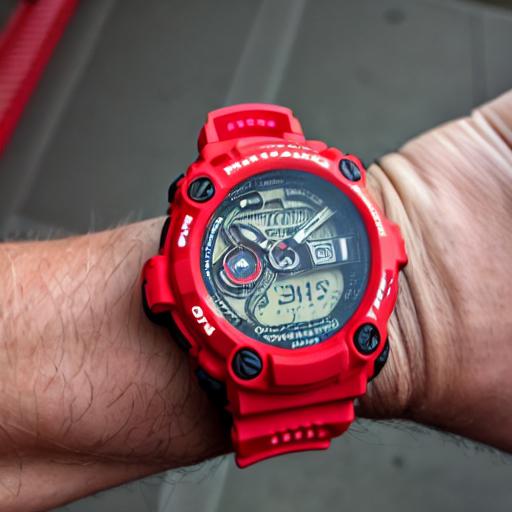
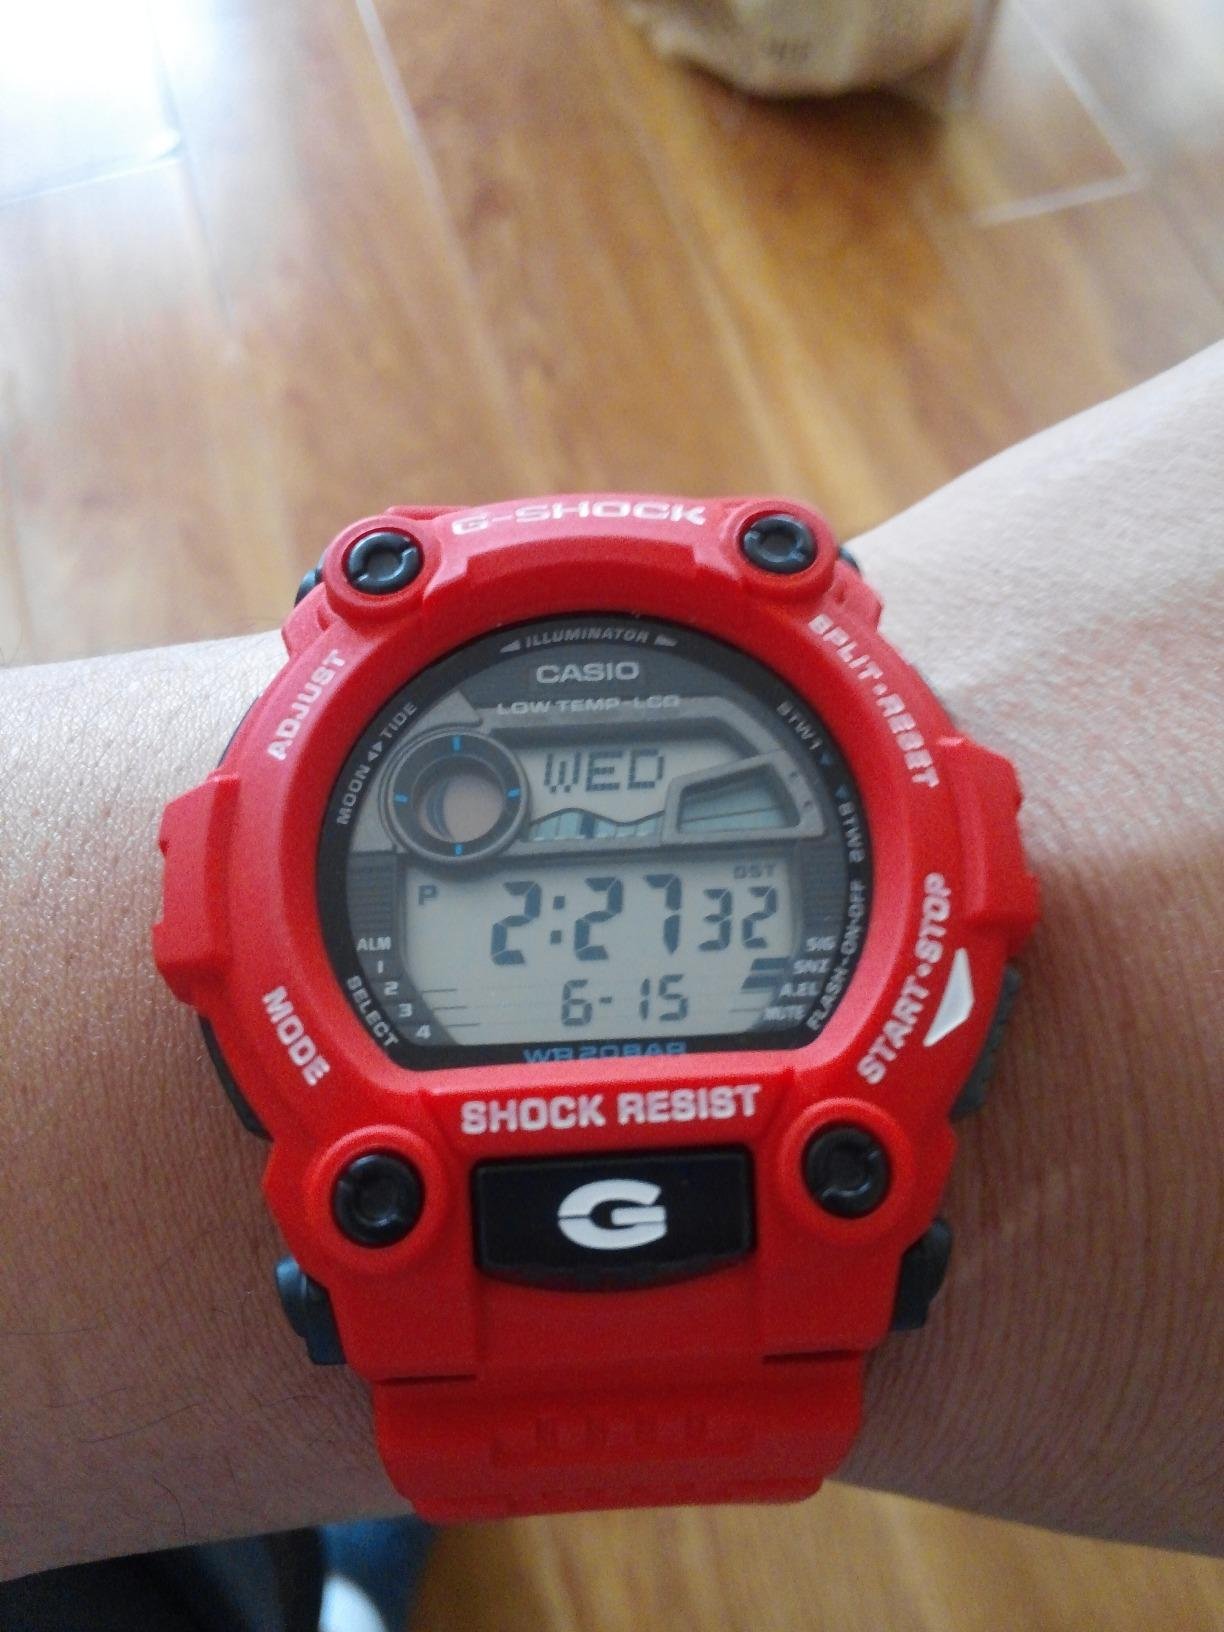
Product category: accessories_watch
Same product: no